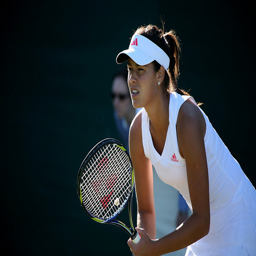
Young female tennis player preparing to play a point
A female tennis player holding a tennis racket.
The woman in a white shirt and hat has a tennis racket.
A beautiful young woman holding a tennis racquet.
The woman has her tennis racket ready to hit the ball.